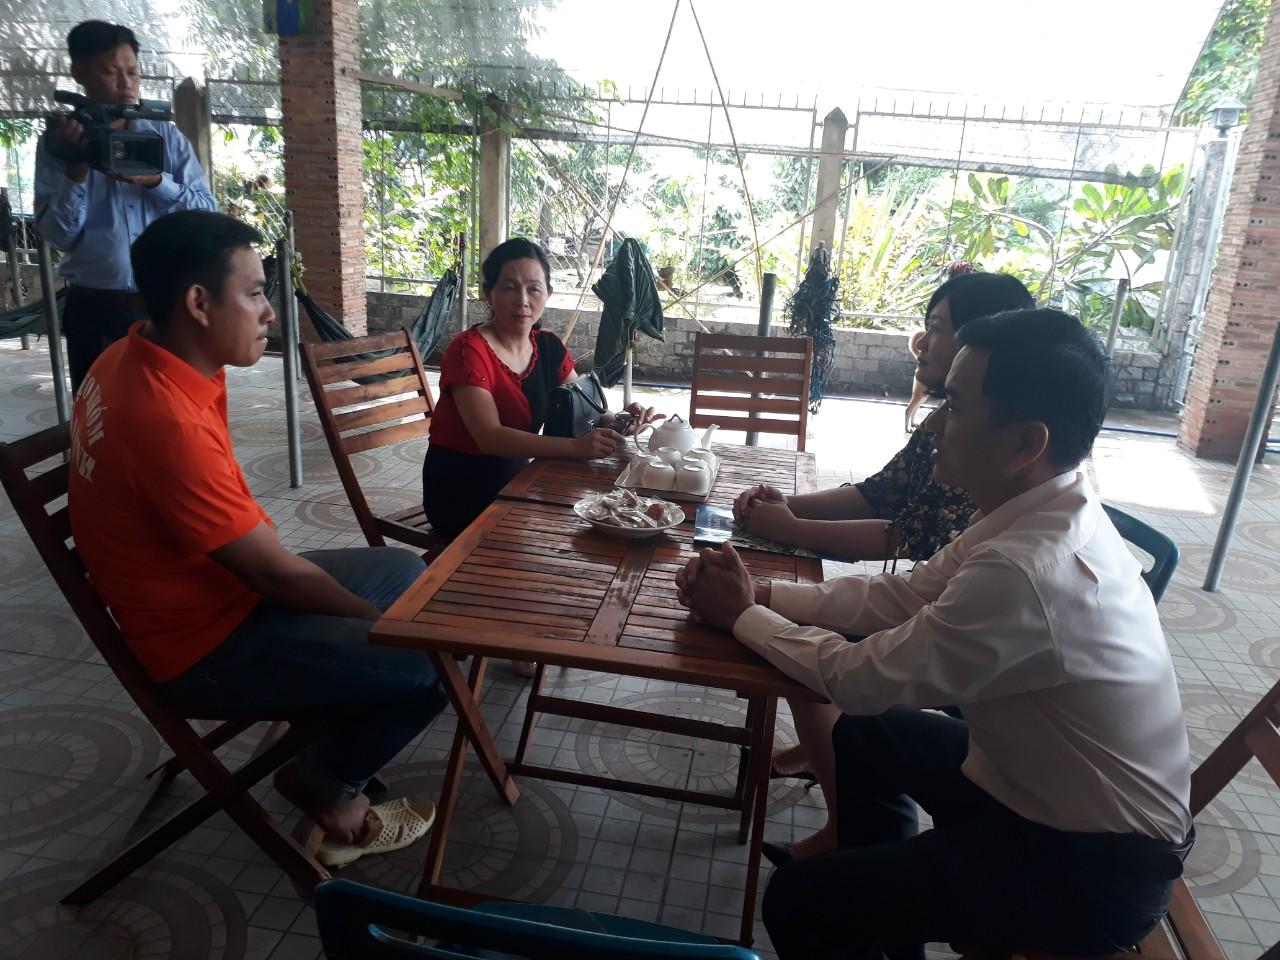
có một người đang quay phim những người ngồi trên bàn nói chuyện